Malayan tapir

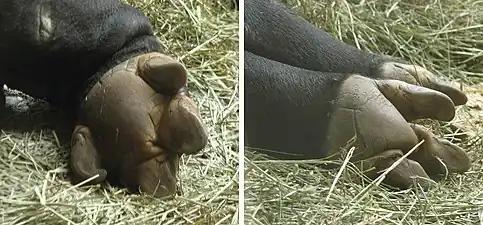
Underside of front (left) and back (right) hooves of the Malayan tapir

The tapir's unique proboscis is supported by several evolutionary adaptations of its skull. It has a large sagittal crest, unusually positioned orbits, an unusually shaped cranium with elevated frontal bones, and a retracted nasal incision as well as retracted facial cartilage. This evolutionary process is believed to have caused the loss of some cartilages, facial muscles, and the bony wall of the tapir's nasal chamber.